Answer in natural language. Estimate the real world distances between objects in the image. Which object is closer to Window (marked A), scenic landscape wall decor photo (marked B) or brown square dining table (marked C)? Choose between the following options: scenic landscape wall decor photo (marked B) or brown square dining table (marked C)
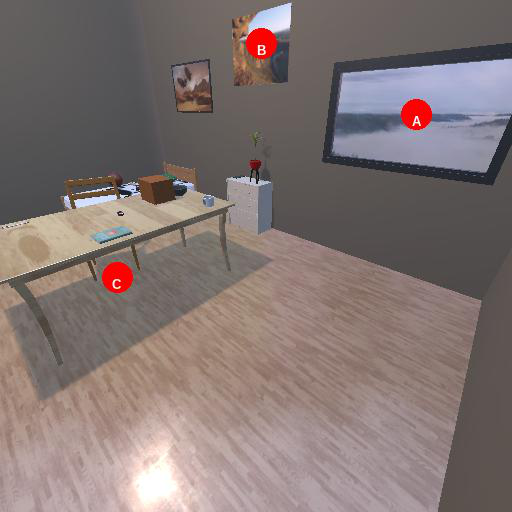
<answer>scenic landscape wall decor photo (marked B)</answer>